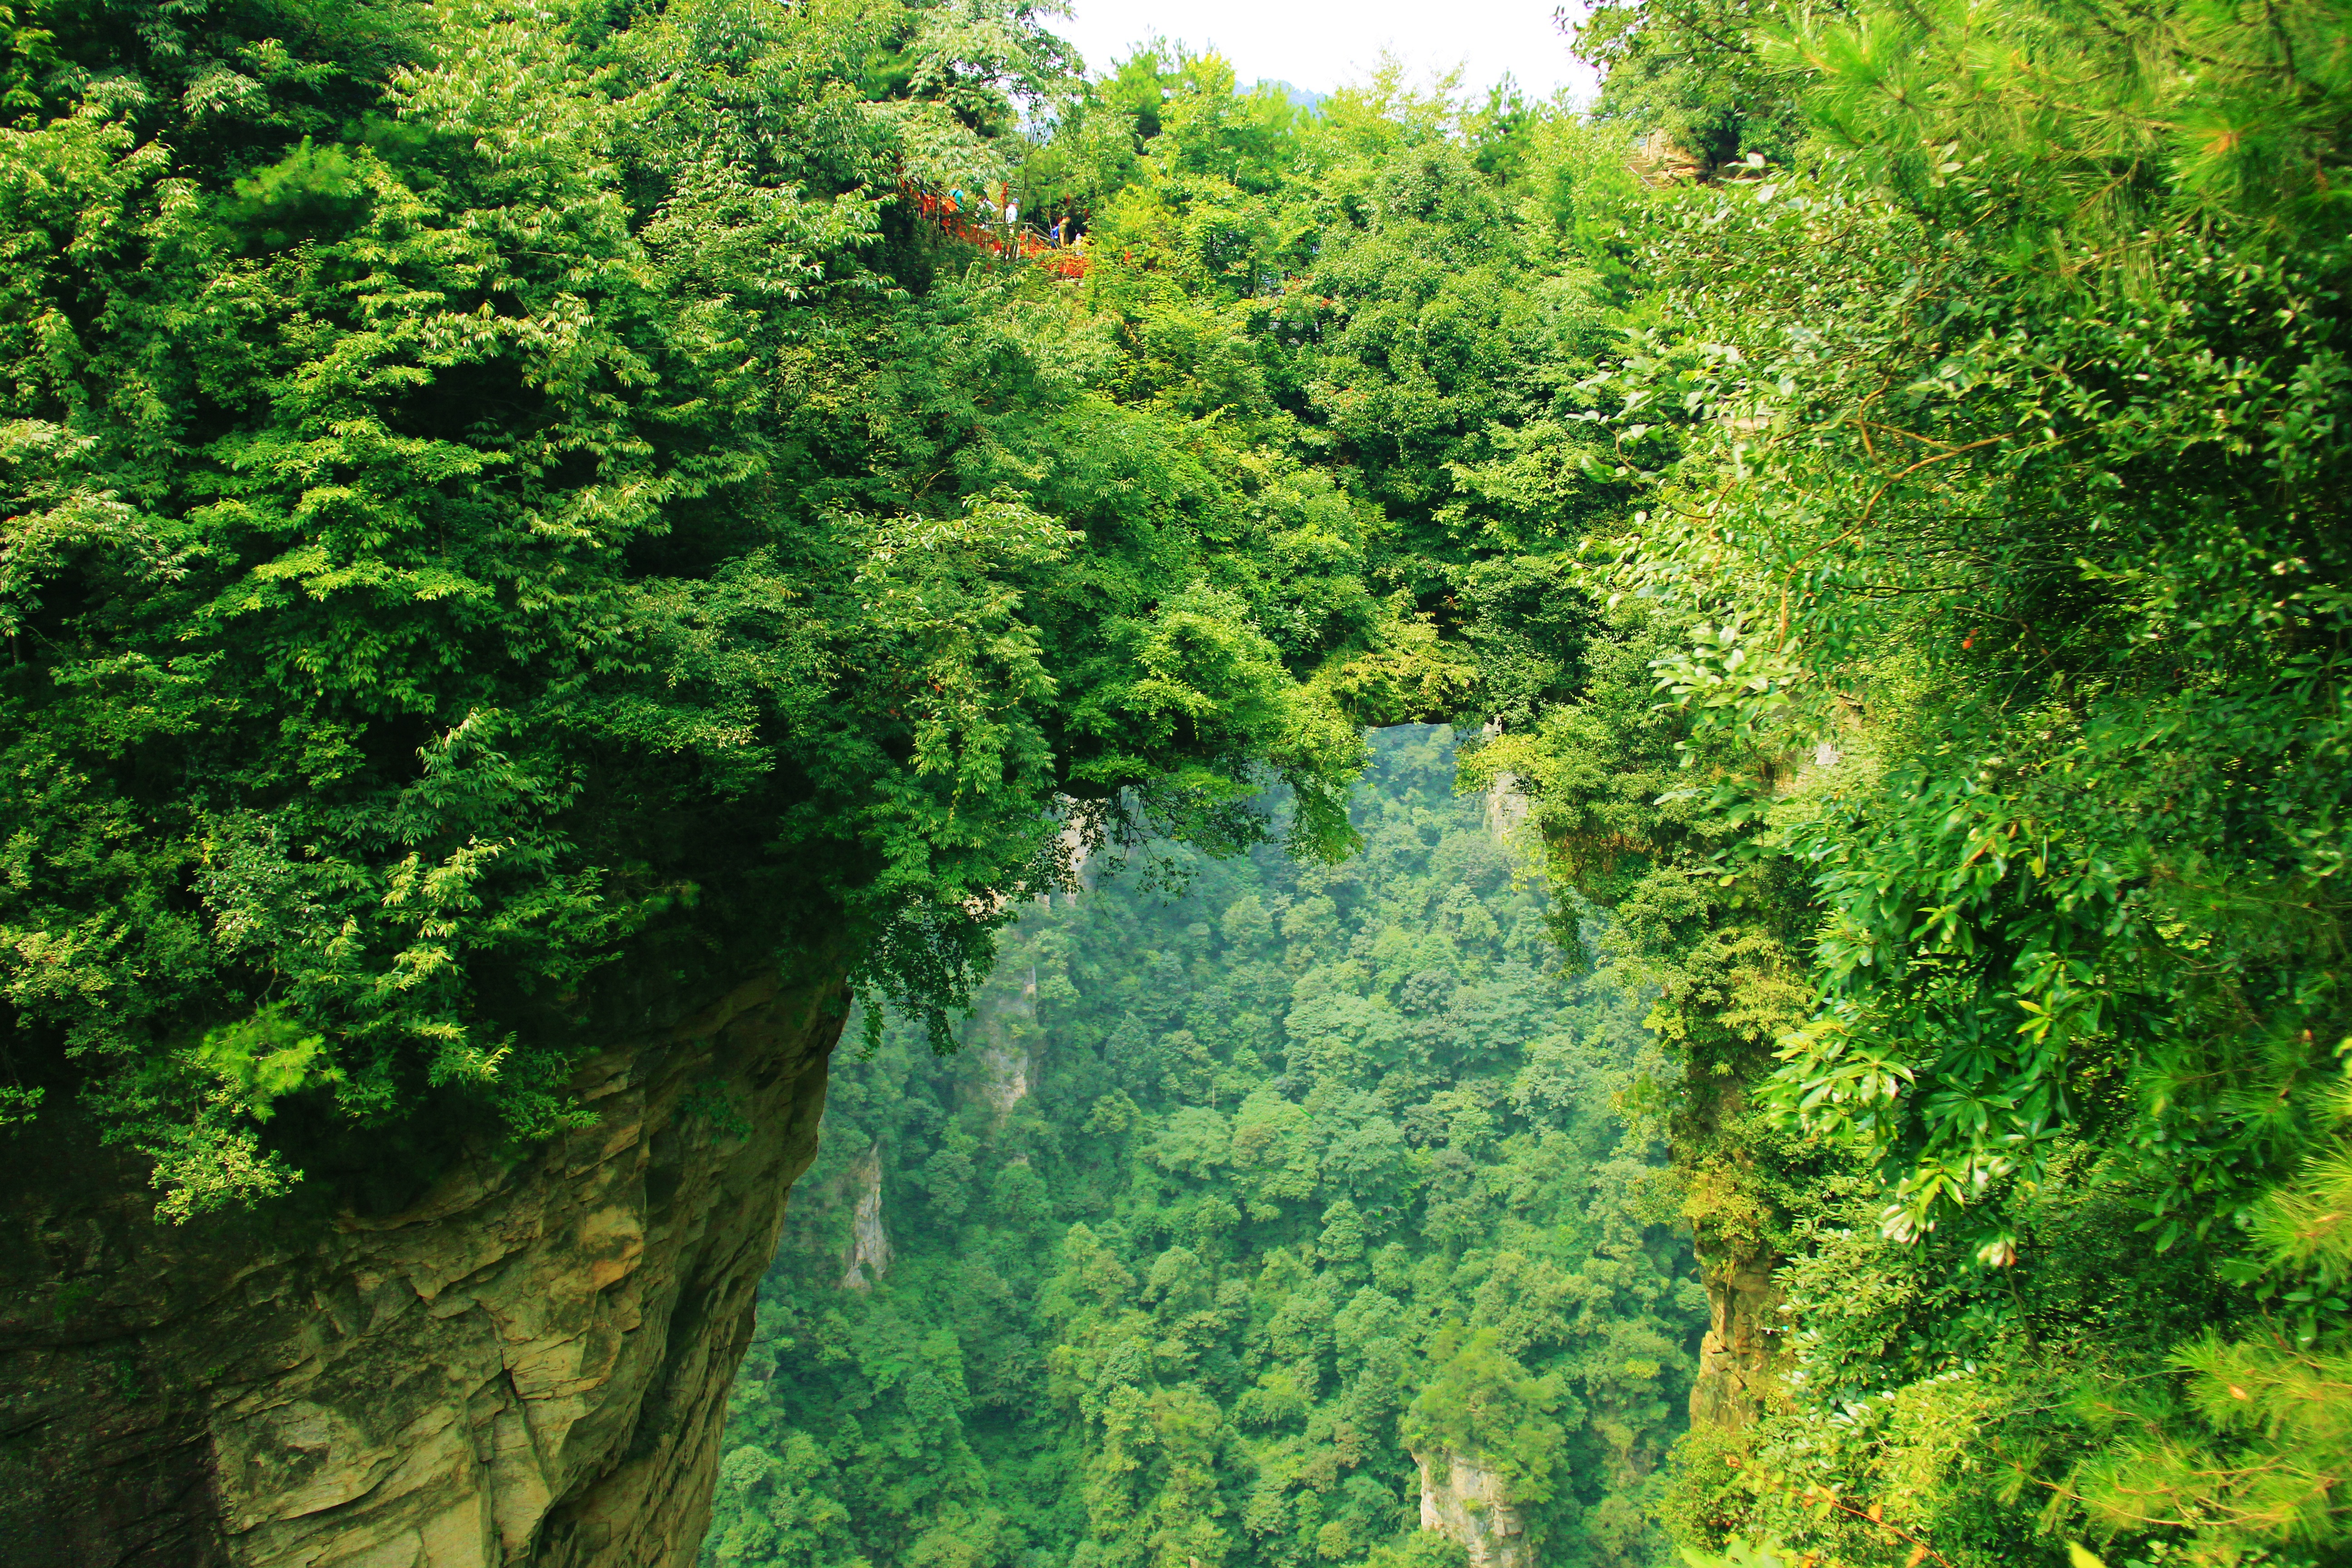
tree, nature, forest, leaf, flower, river, stream, green, jungle, autumn, botany, garden, vegetation, shrub, rainforest, deciduous, woodland, habitat, ecosystem, nature reserve, biome, zhangjiajie, old growth forest, natural environment, temperate broadleaf and mixed forest, temperate coniferous forest, the world bridge, yuanjiajie